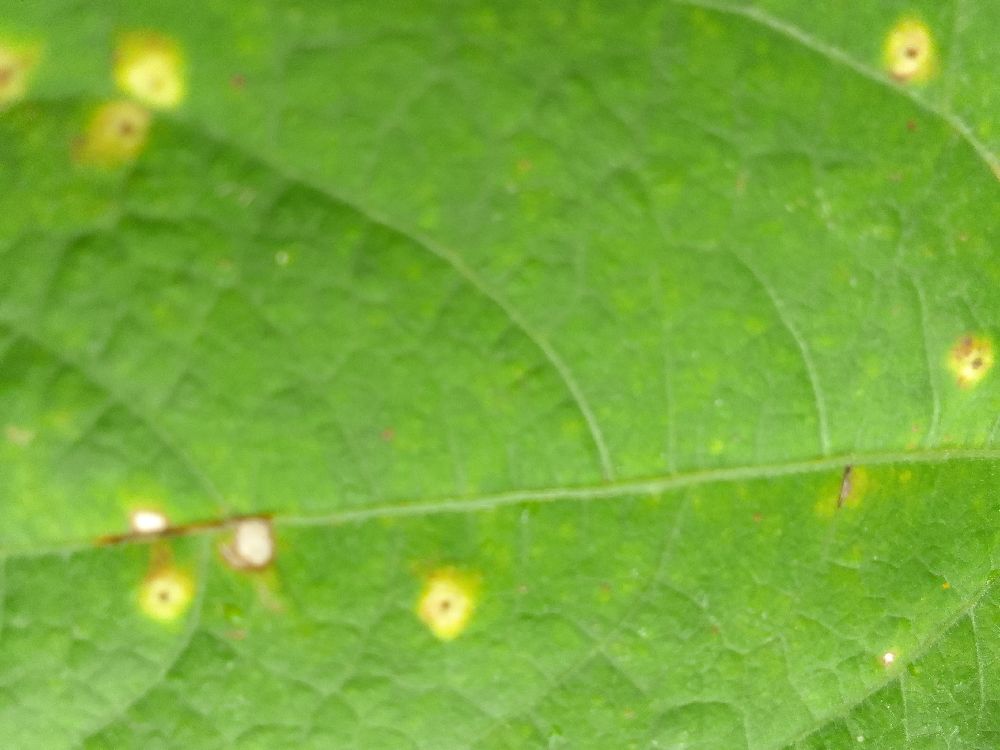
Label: rust